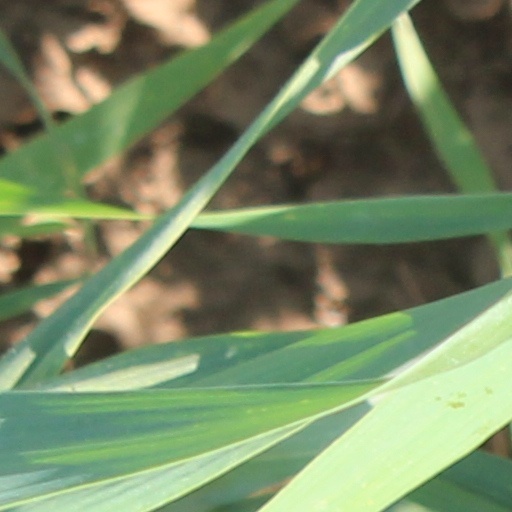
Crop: wheat